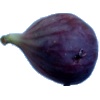
Label: fig